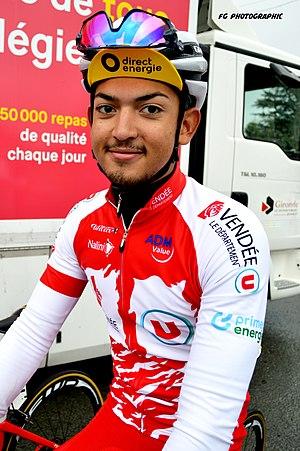
D. Grondin (mars 2019)
Donavan Grondin, né le 26 septembre 2000, est un coureur cycliste français, membre de l'équipe Arkéa-Samsic. Il participe à des compétitions sur route et sur piste.